Michael B. Thornton

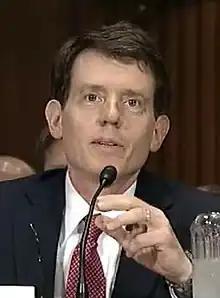
Thornton in 2013

Michael Bert Thornton (born February 9, 1954) is an American lawyer who serves as a senior judge of the United States Tax Court.